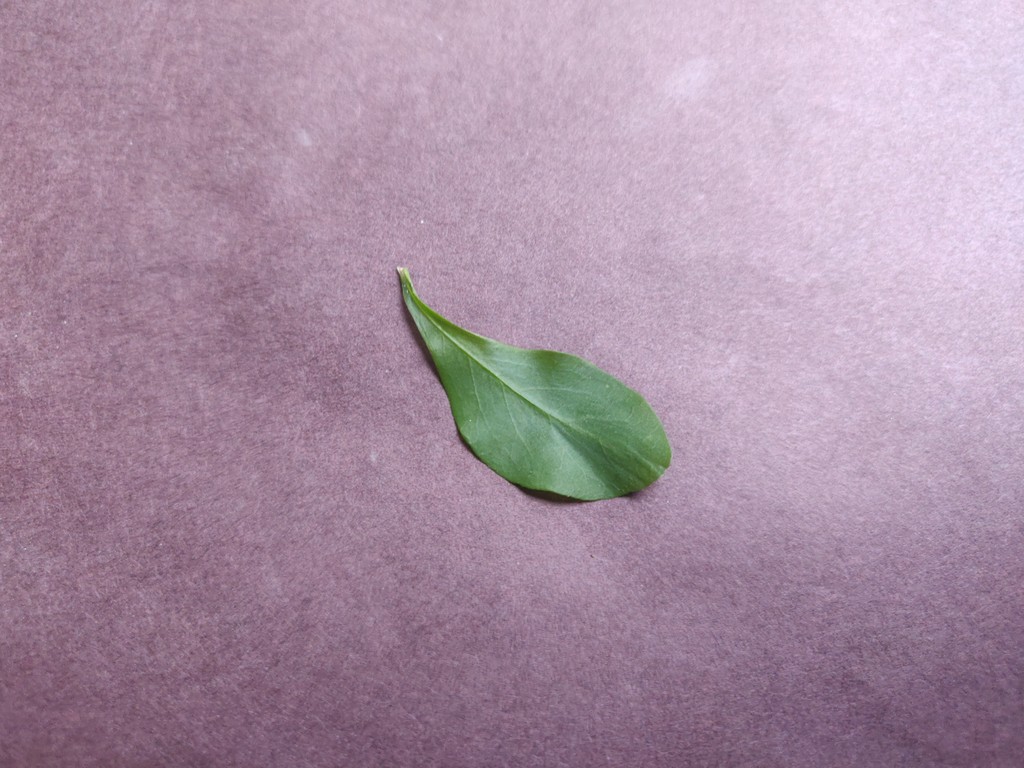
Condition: Healthy
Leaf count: single
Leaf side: front